Owen A. Gallagher

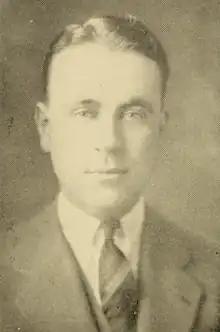

Owen Ambrose Gallagher (1902–1977) was an American politician who served in both chambers of the Massachusetts General Court and held positions in city and state government.